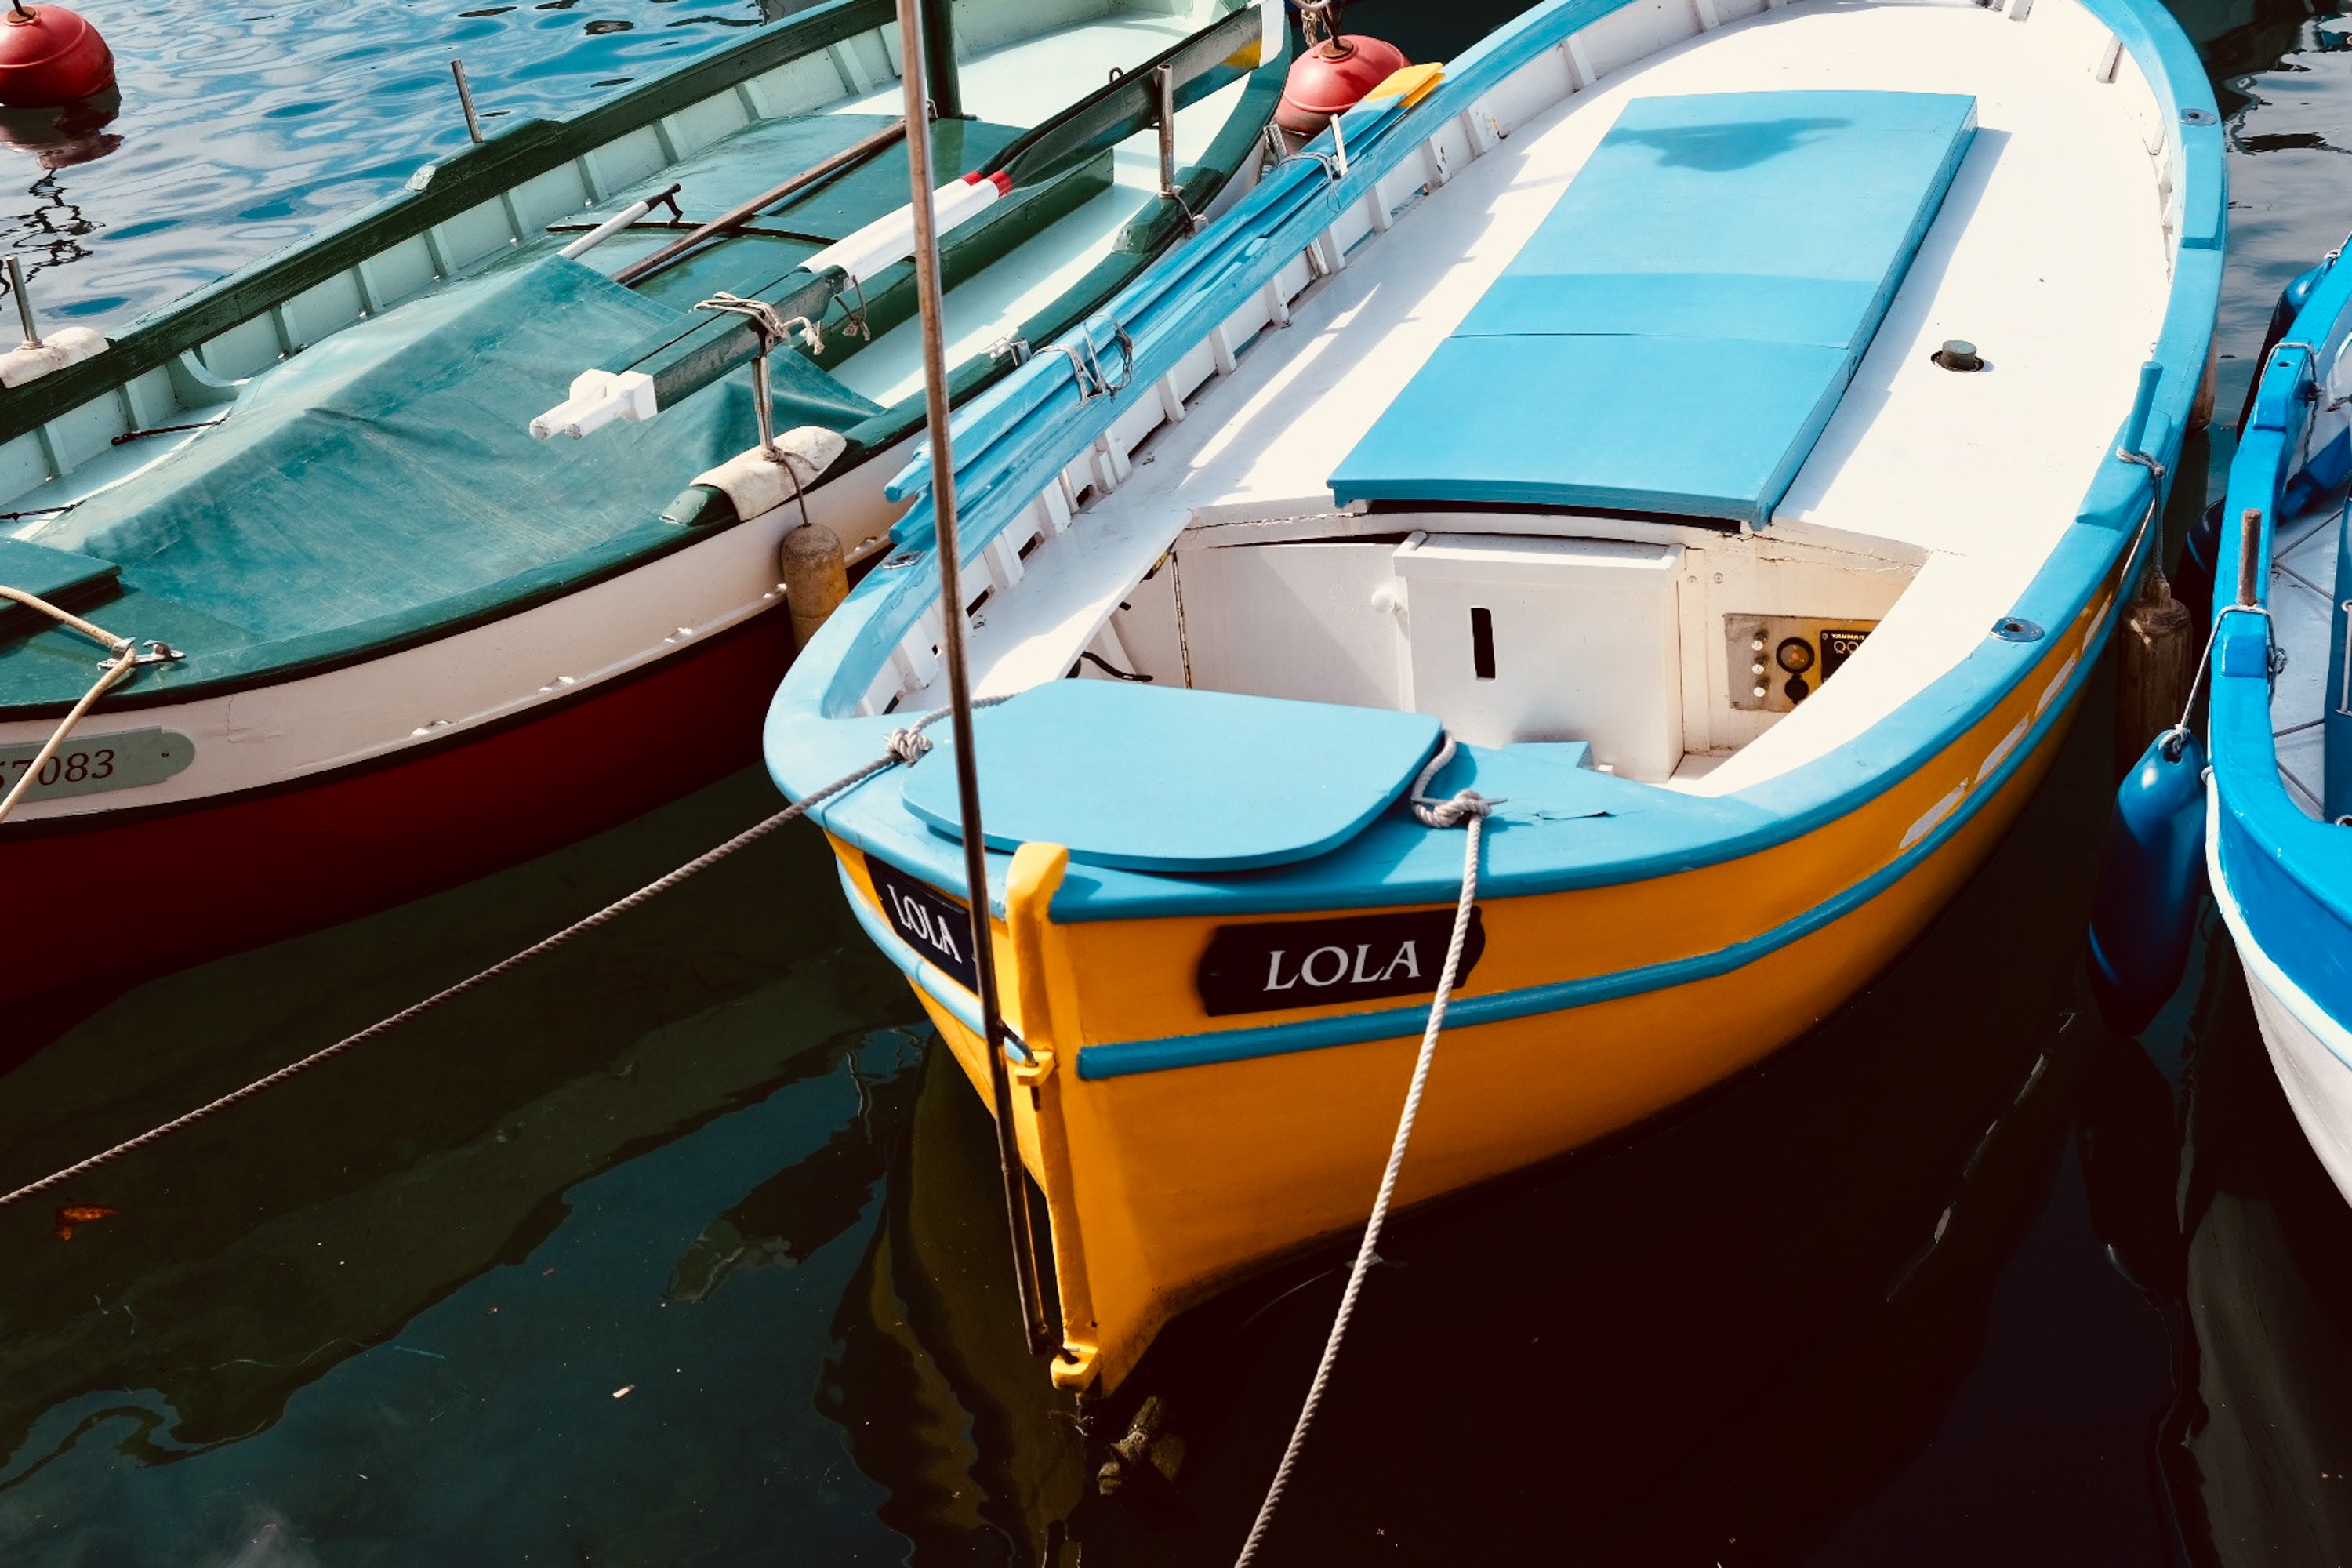
boat, water, blue, boats and boating equipment and supplies, naval architecture, vehicle, watercraft, mode of transport, lake, dock, transport hub, leisure, ship, skiff, harbor, water transportation, port, picnic boat, reflection, automotive exterior, canal, marina, boating, wood, channel, motor vehicle, launch, windshield, speedboat, public transport, recreation, transport, dinghy